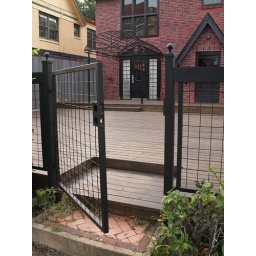
Houston Texas walking around the Old Montrose neighborhood down Westheimer street 2010 Building Streets Signs Vintage